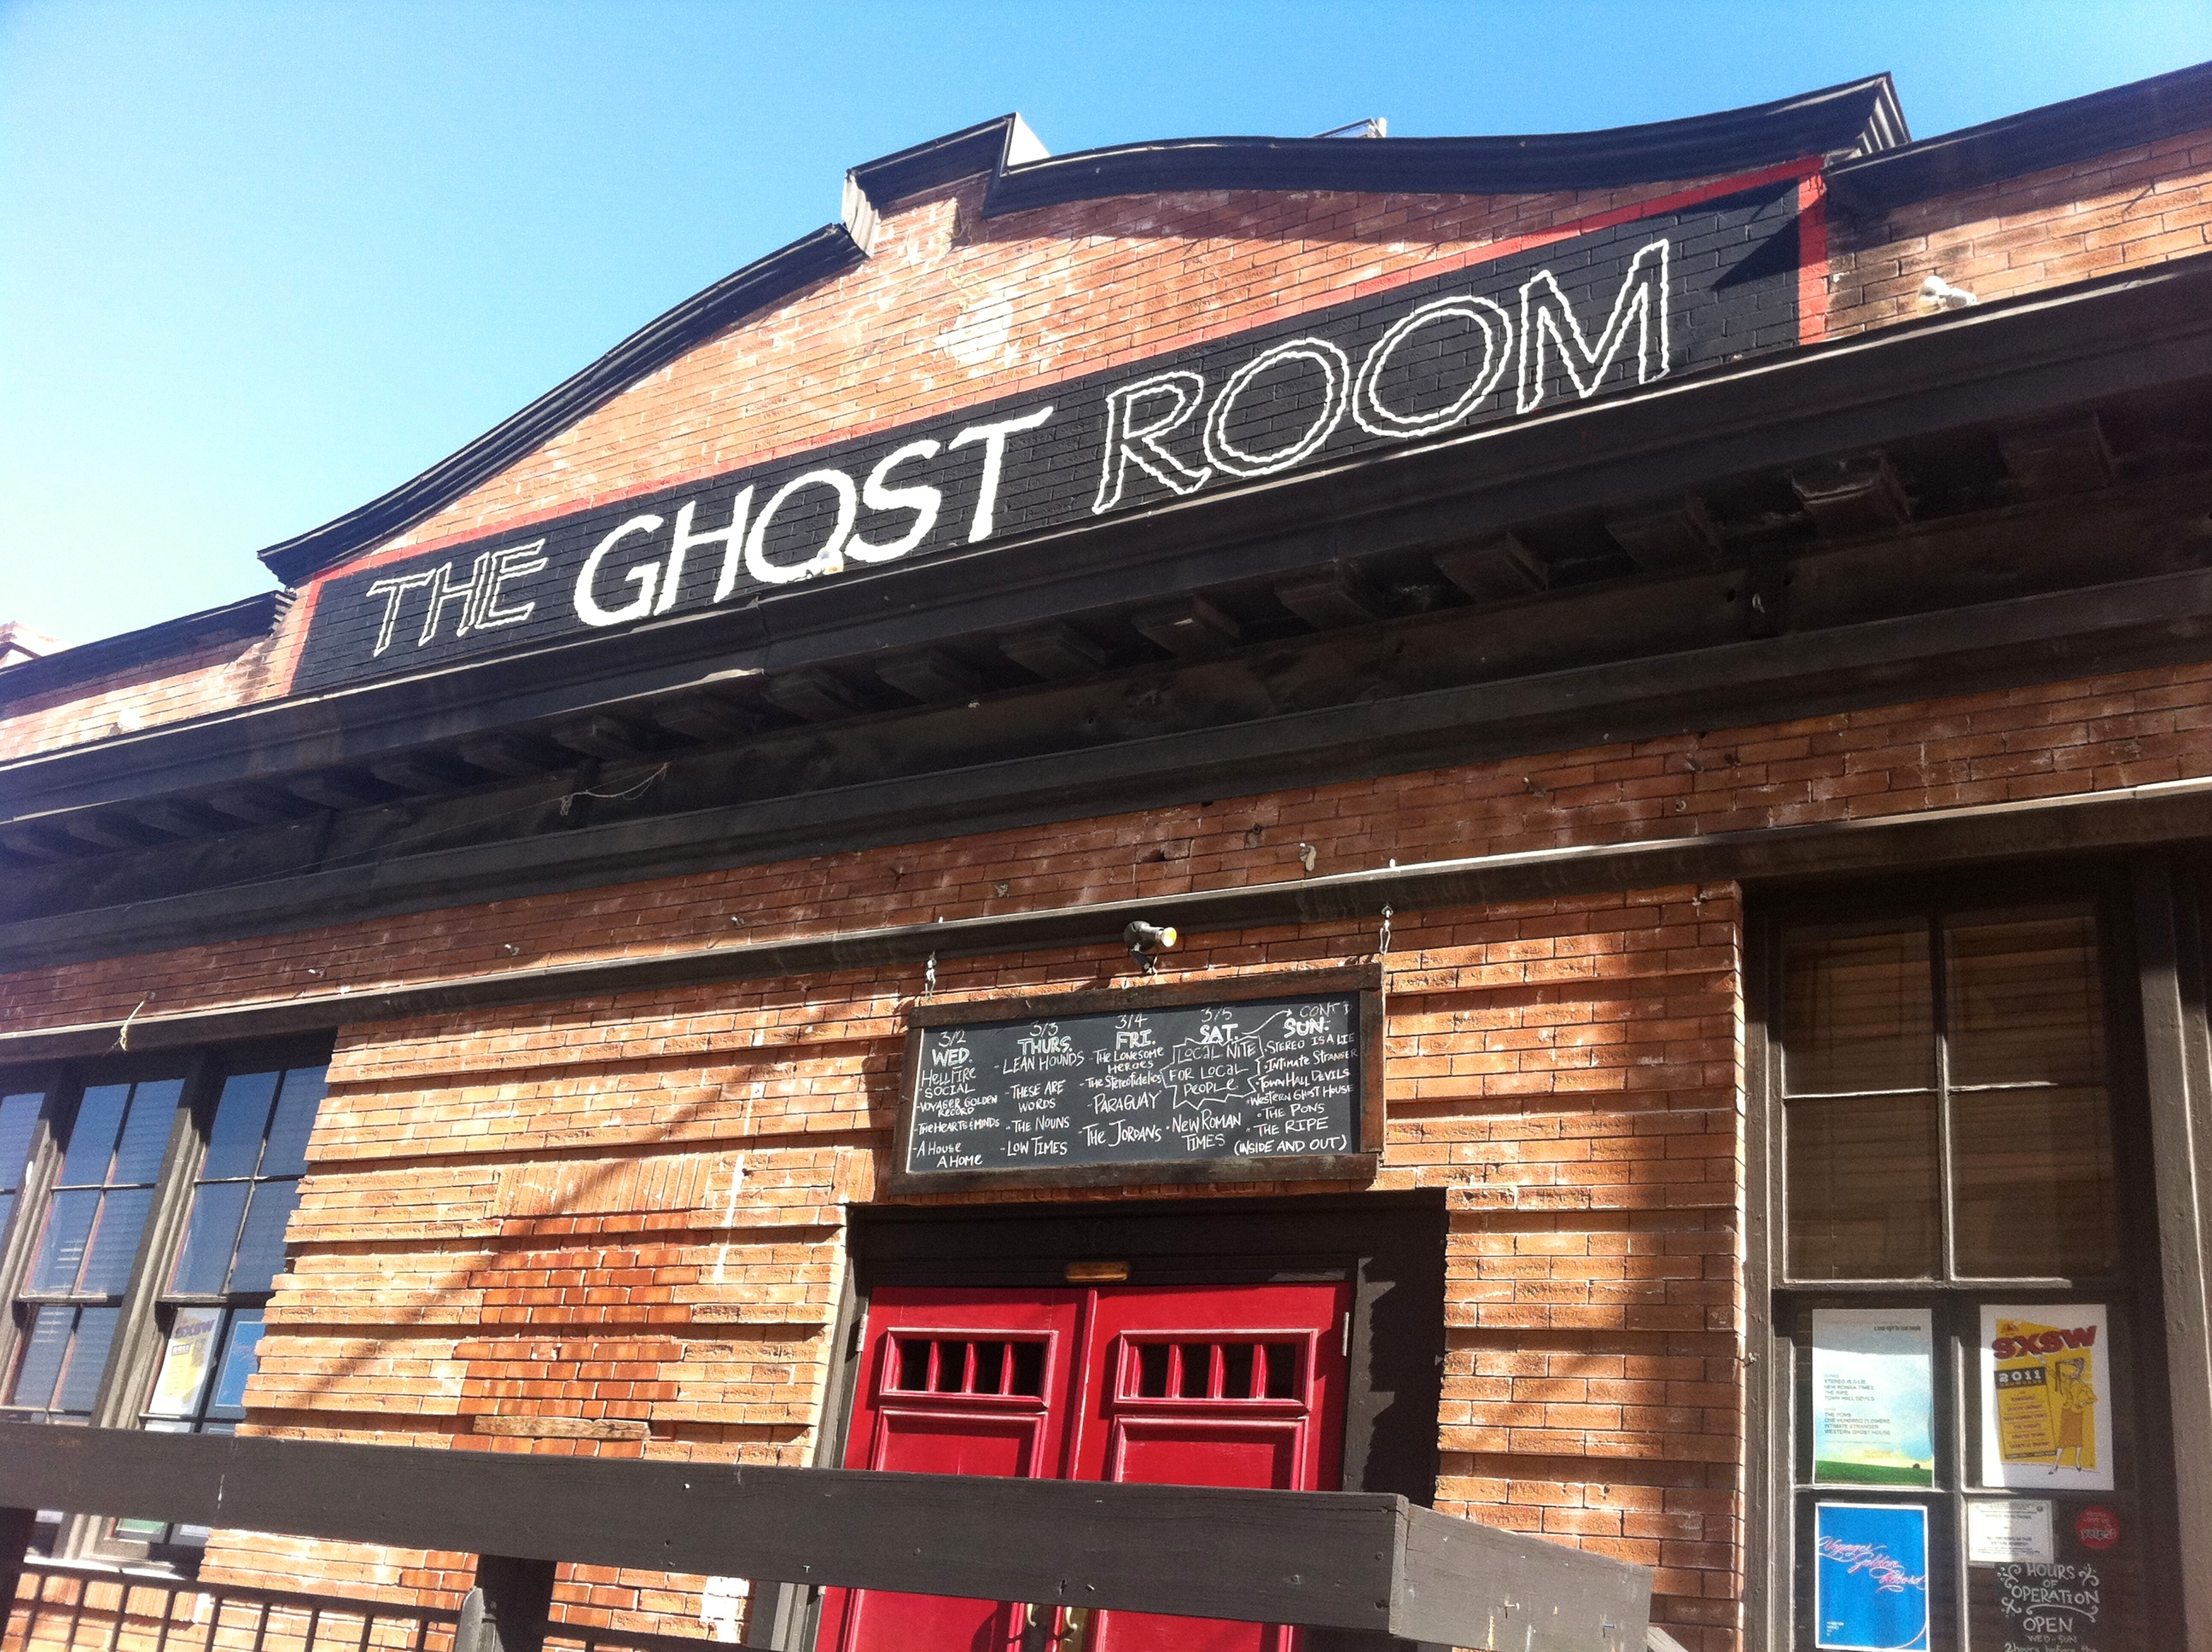
building, restaurant, bar, facade, property, tavern